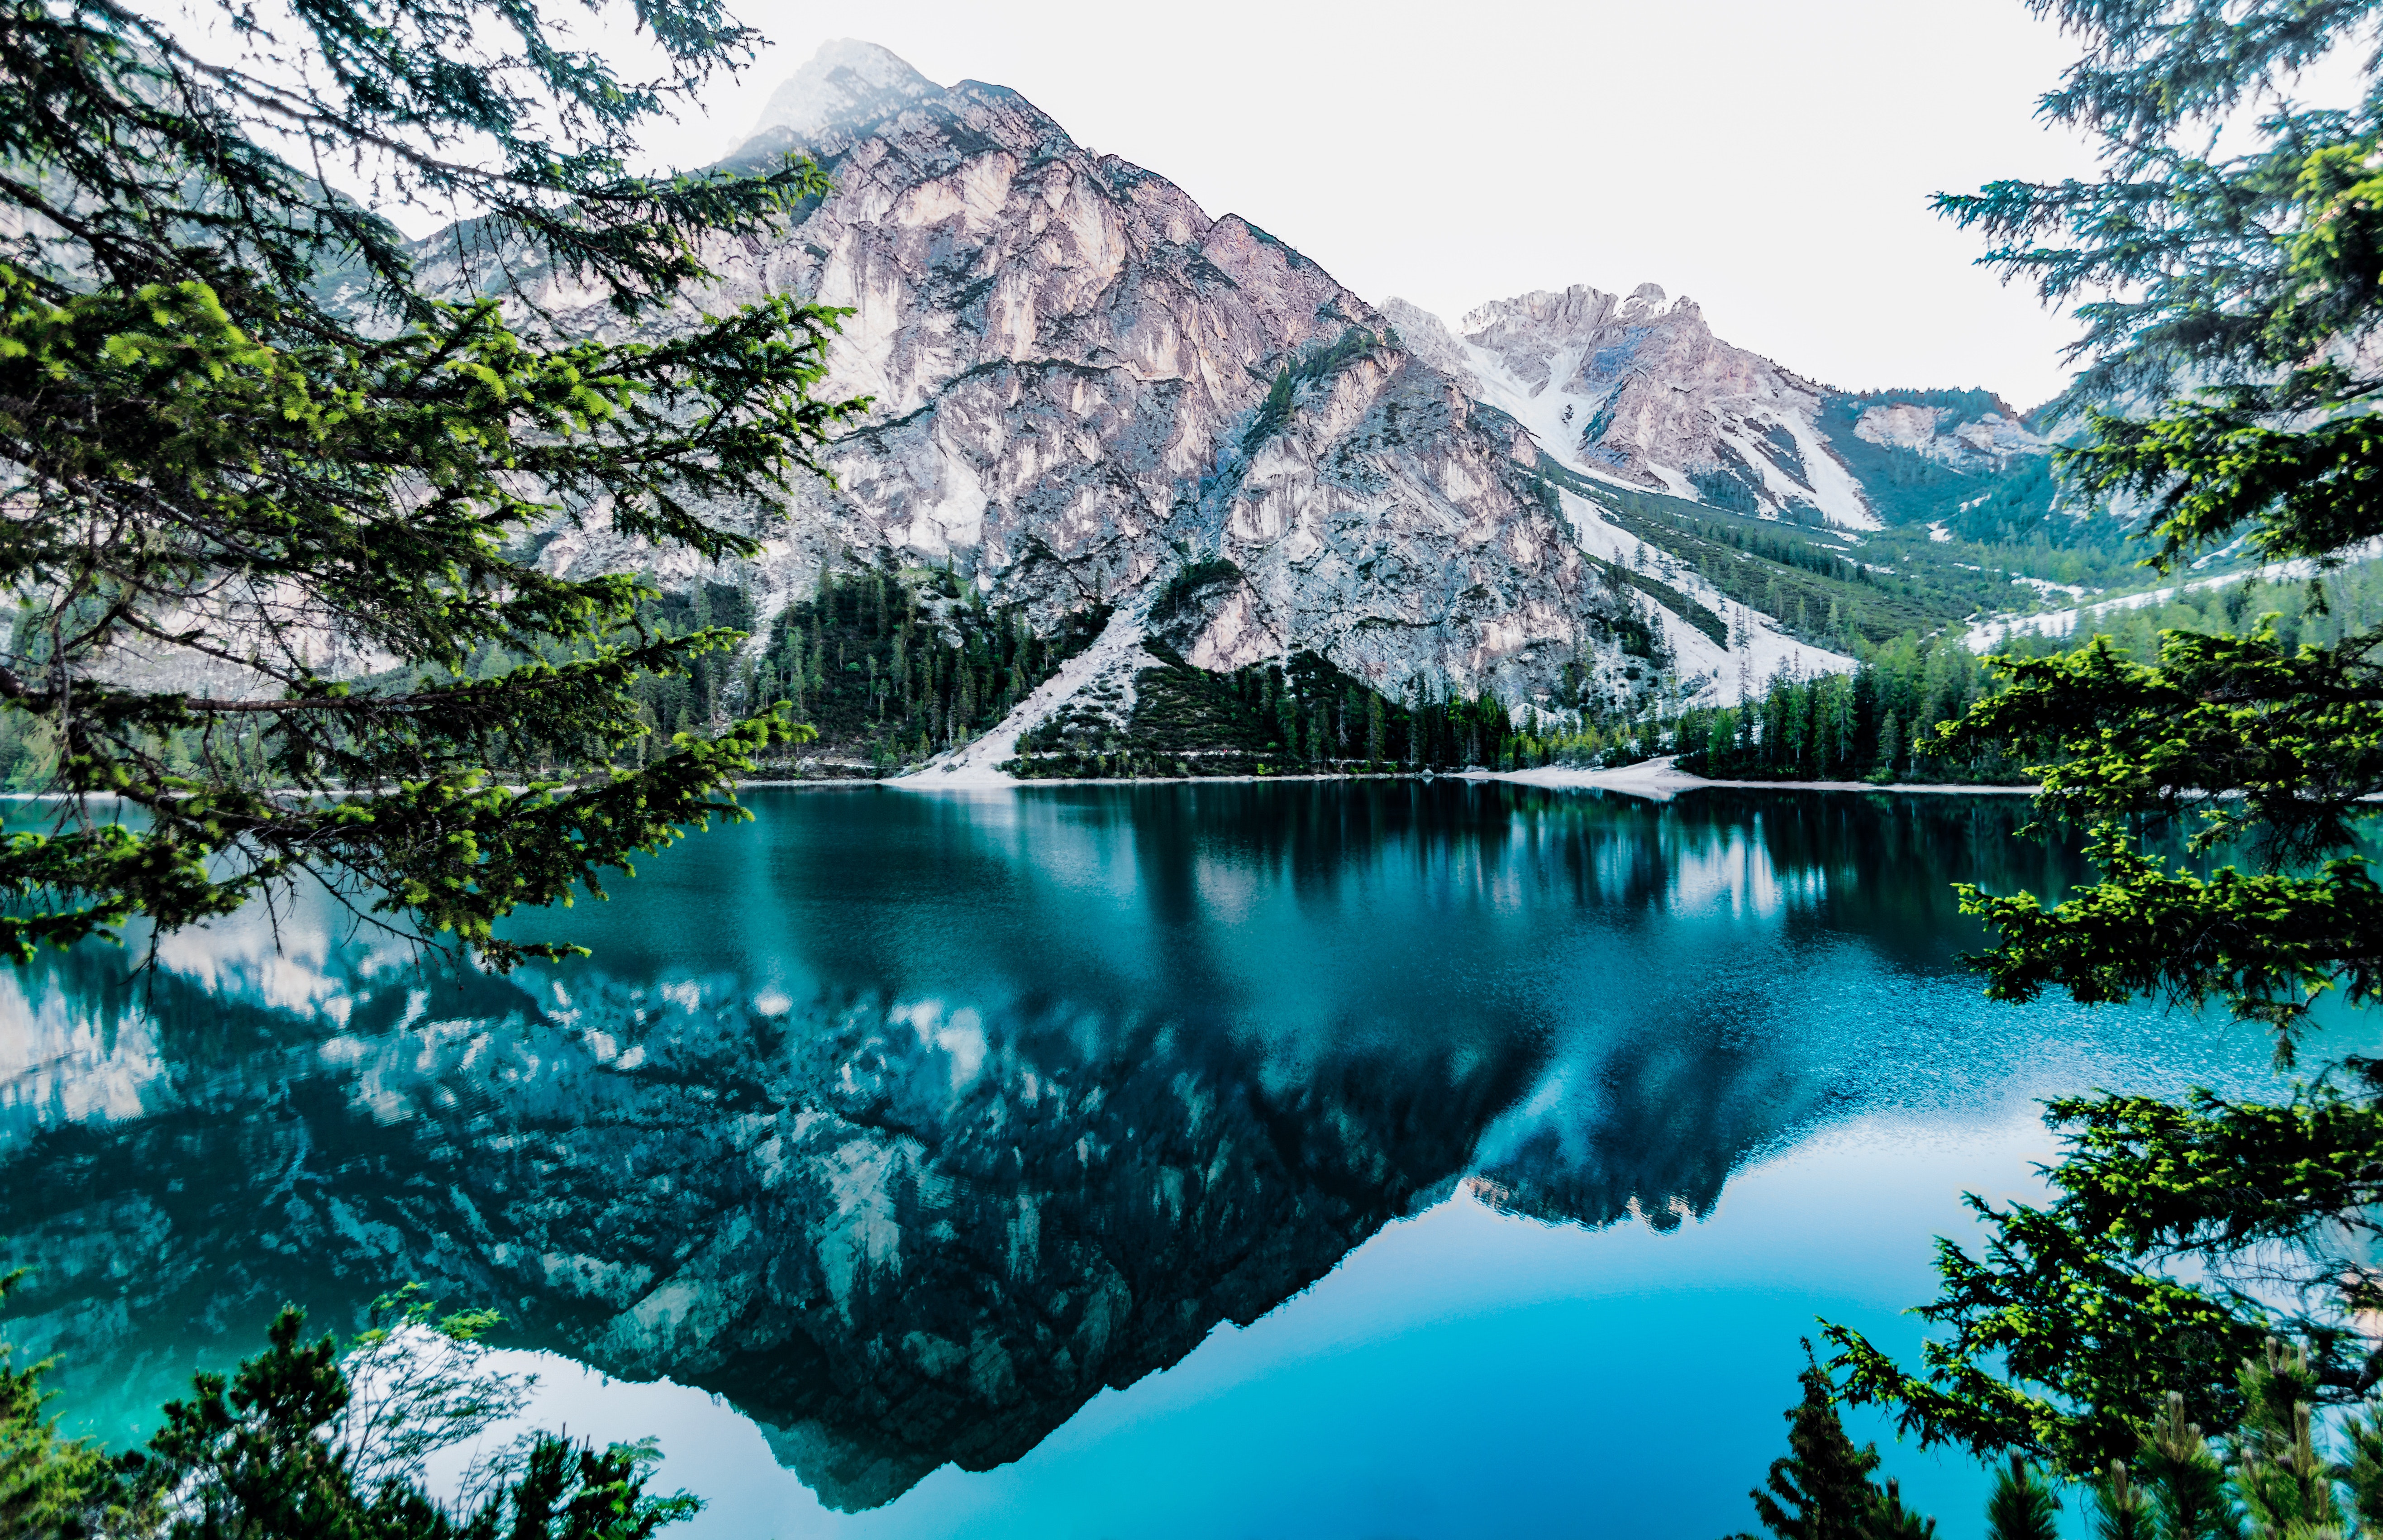
natural landscape, body of water, nature, mountain, reflection, water, mountainous landforms, lake, water resources, sky, wilderness, tarn, mountain range, glacial lake, alps, nature reserve, tree, watercourse, national park, turquoise, mount scenery, landscape, bank, moraine, lake district, snow, river, cloud, reservoir, sound, hill station, world, forest, plant, fjord, fell, tourism, hill, winter, pond, valley, vacation, inlet, theatrical scenery, glacier